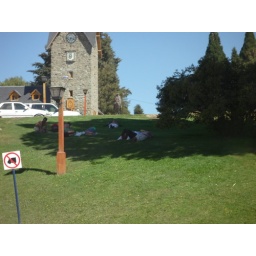
Backpackers sleeping under a tree on some street in Bariloche